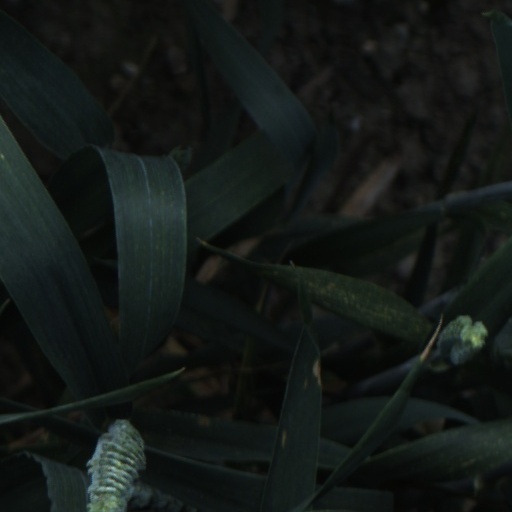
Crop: wheat